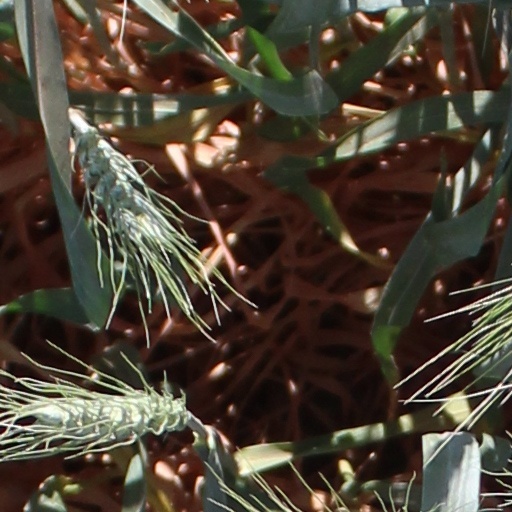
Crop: wheat